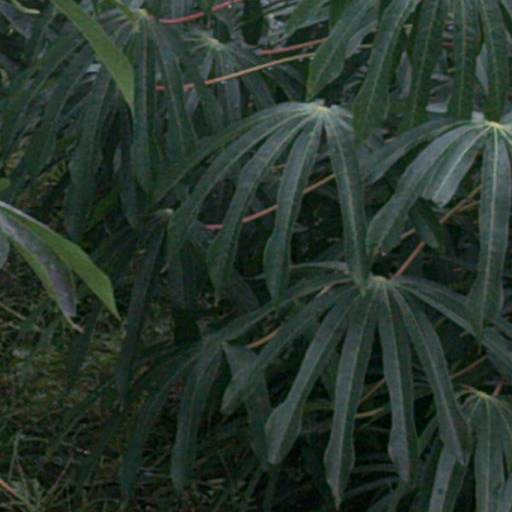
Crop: cassava